Chamberlin (lunar crater)

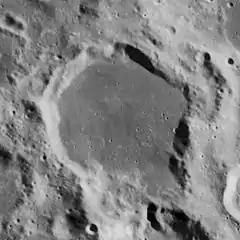
Lunar Orbiter 4 image

Chamberlin is a lunar impact crater that is located on the far side of the Moon, just past the southeastern limb. It lies to the southeast of the crater Jeans, and Moulton is attached to the southeastern rim of Chamberlin. This crater is located in a part of the lunar surface that has undergone resurfacing of crater interiors, producing dark-hued crater floors.